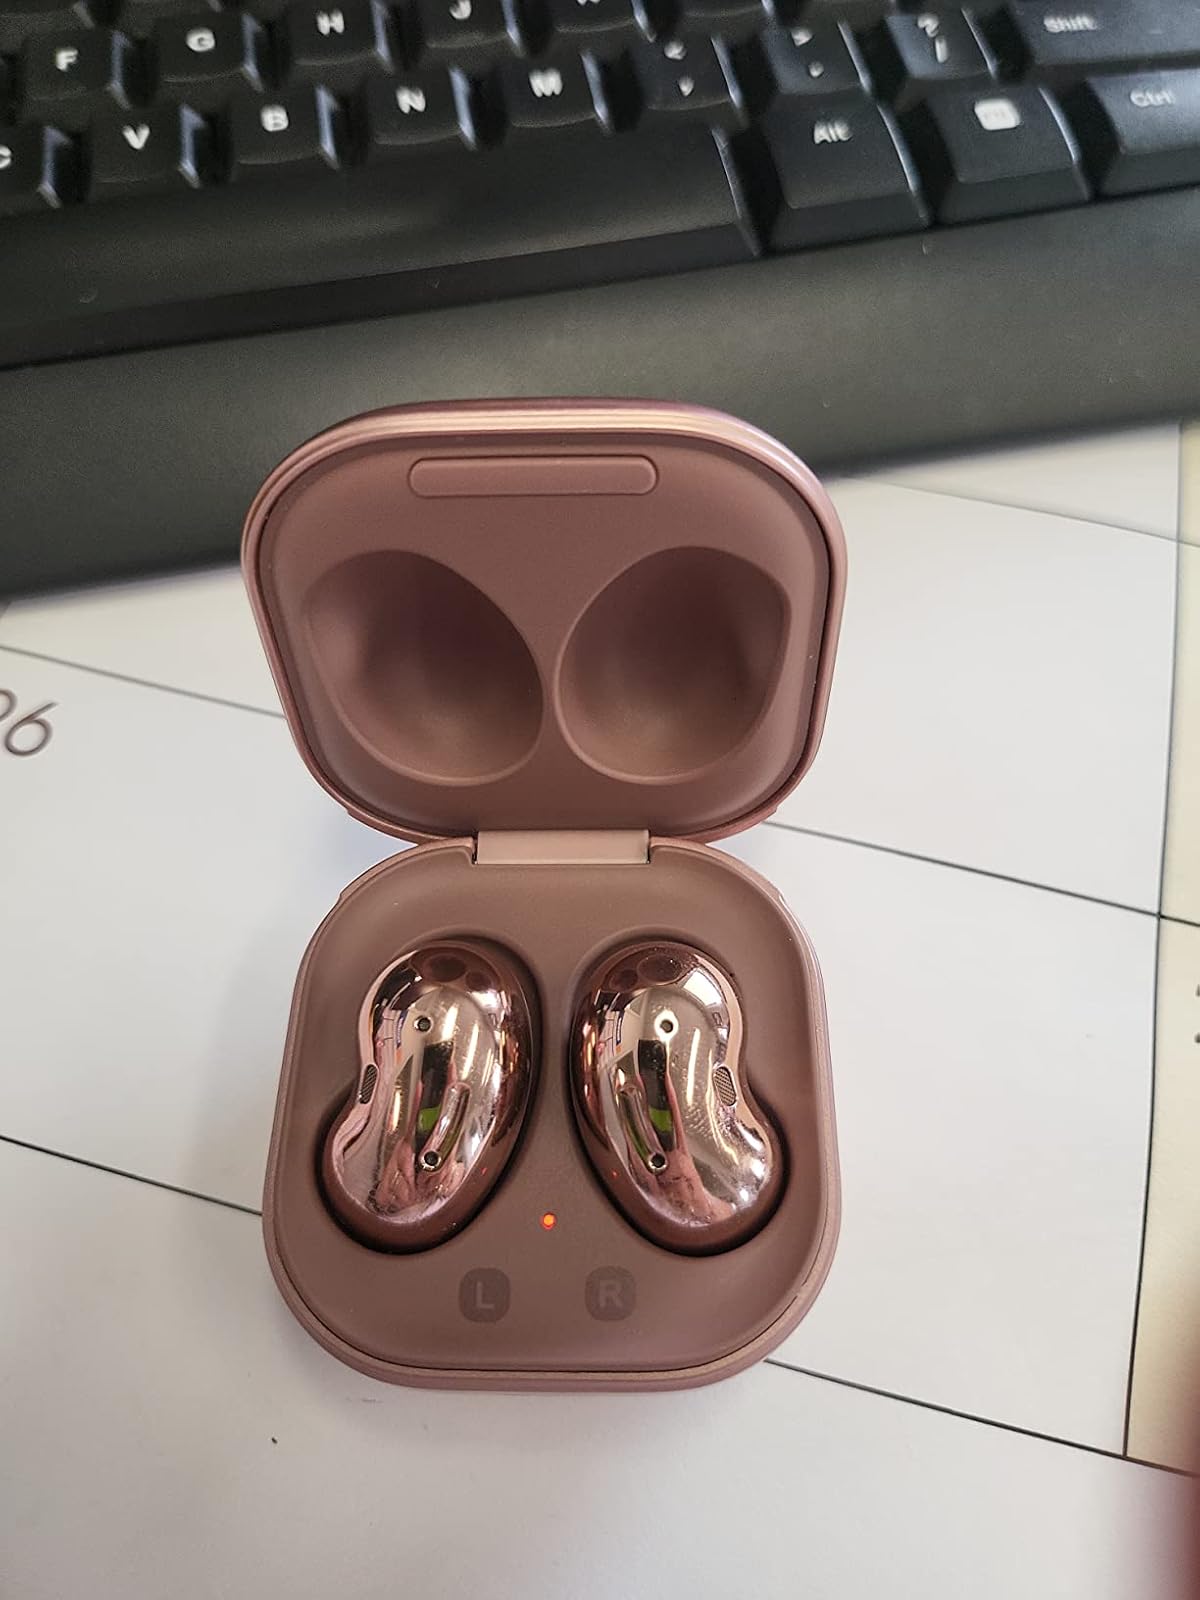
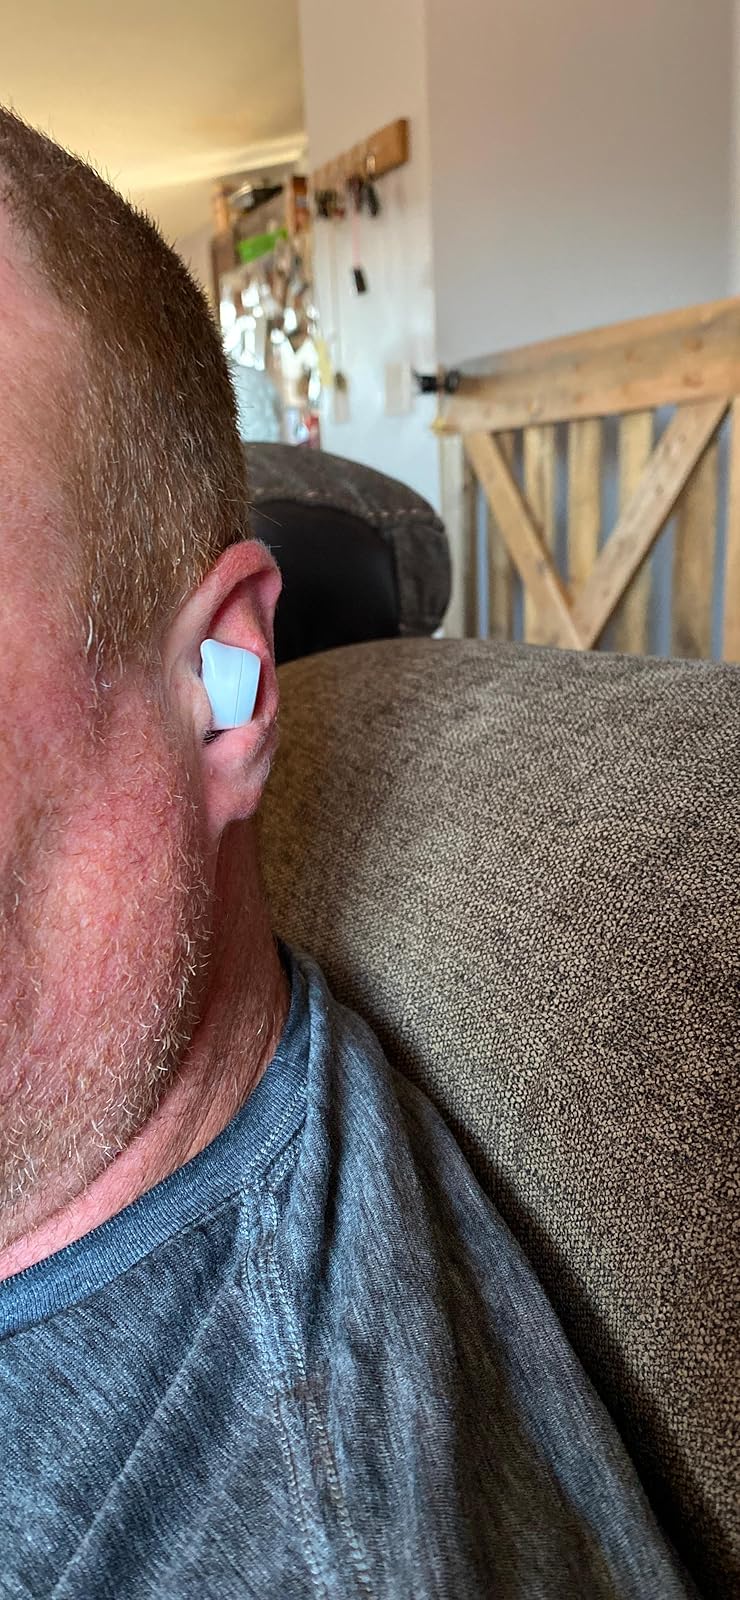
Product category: earbuds
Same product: no